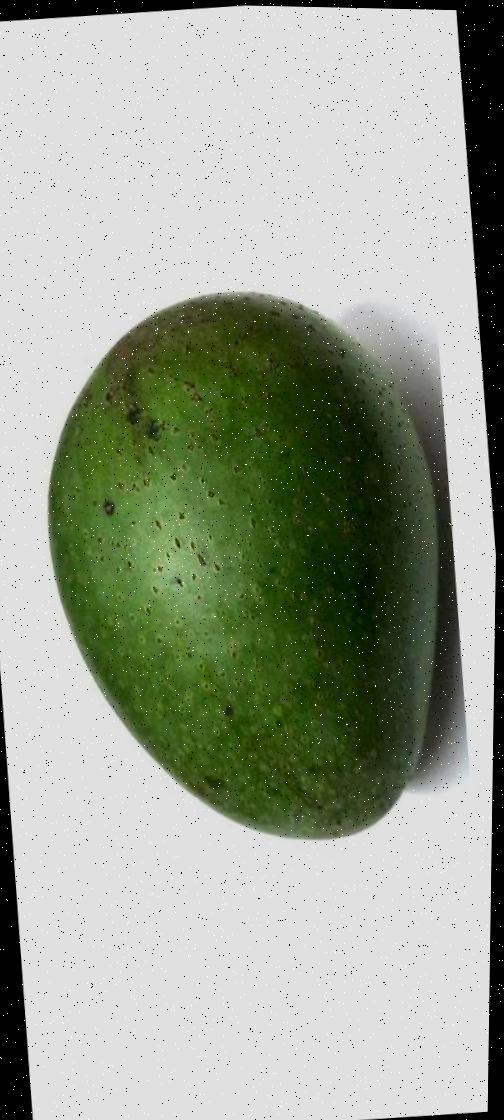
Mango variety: Ashshina Zhinuk